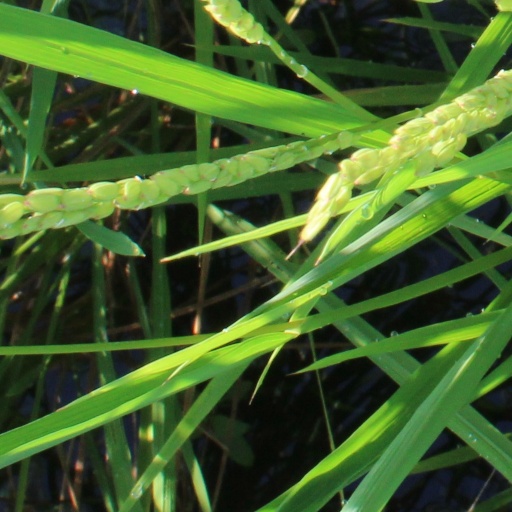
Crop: rice